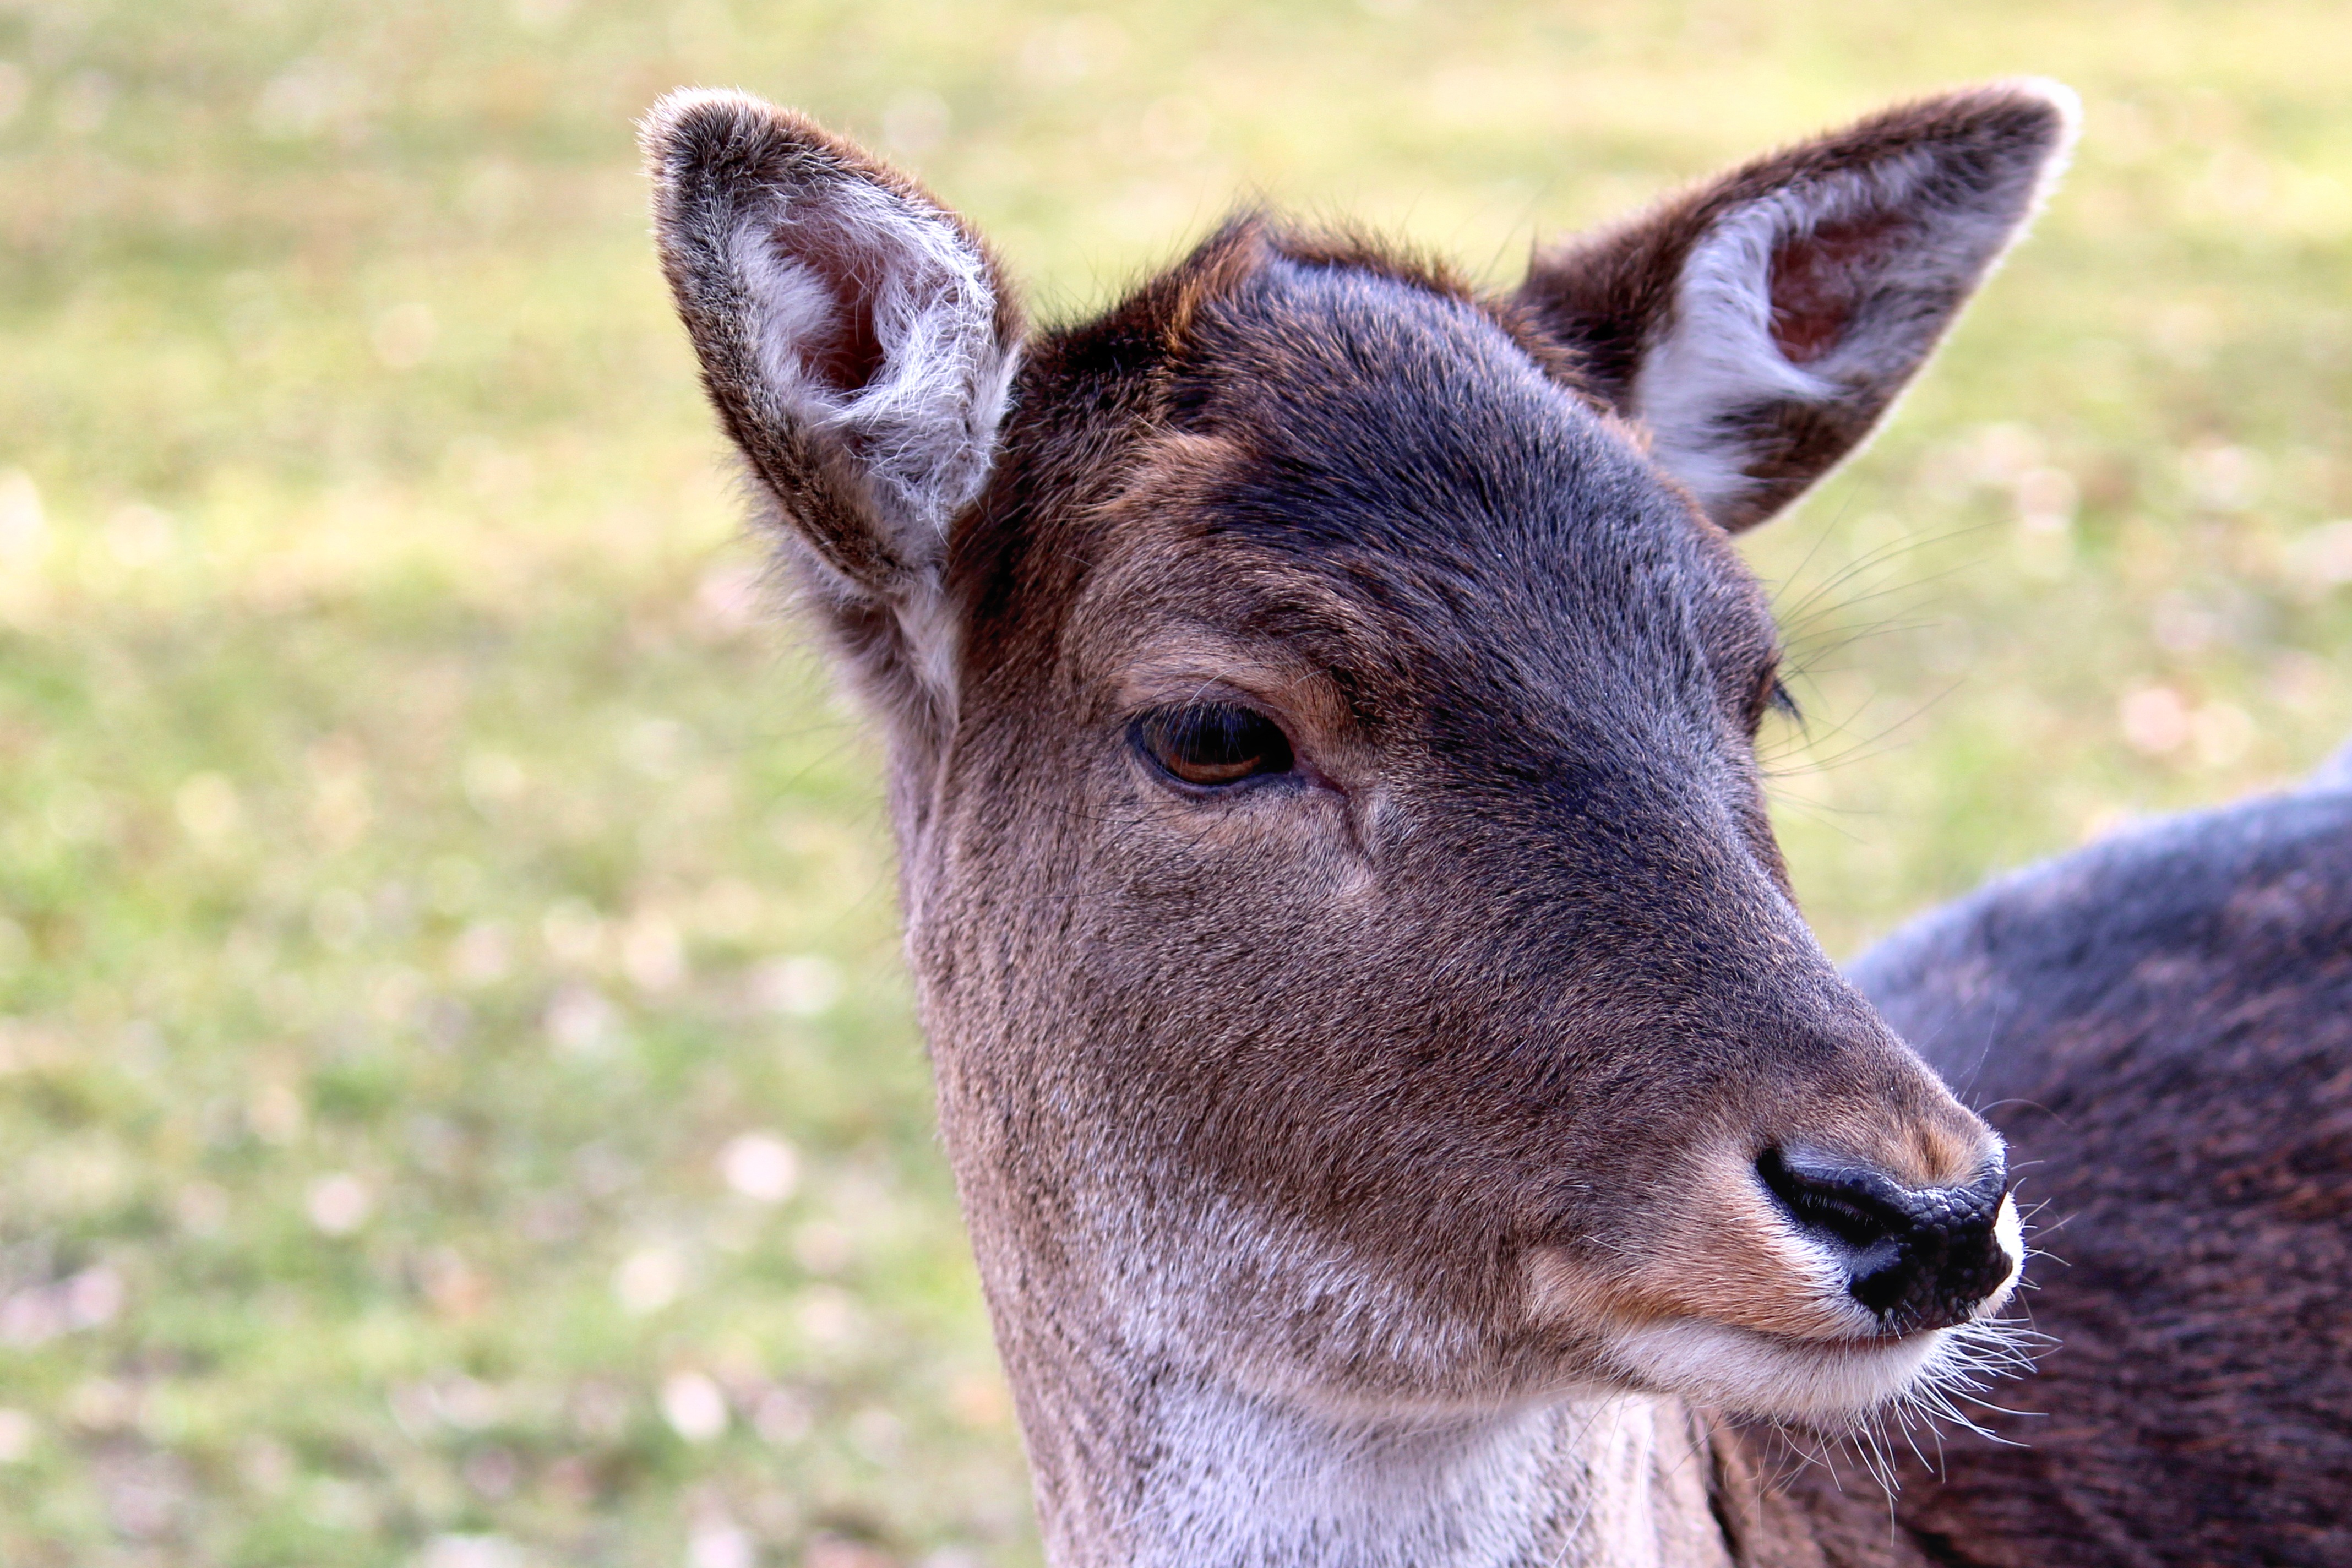
nature, grass, meadow, animal, wildlife, wild, deer, portrait, pasture, grazing, mammal, fauna, close up, head, vertebrate, roe deer, fallow deer, wildlife photography, animal portrait, white tailed deer, pack animal